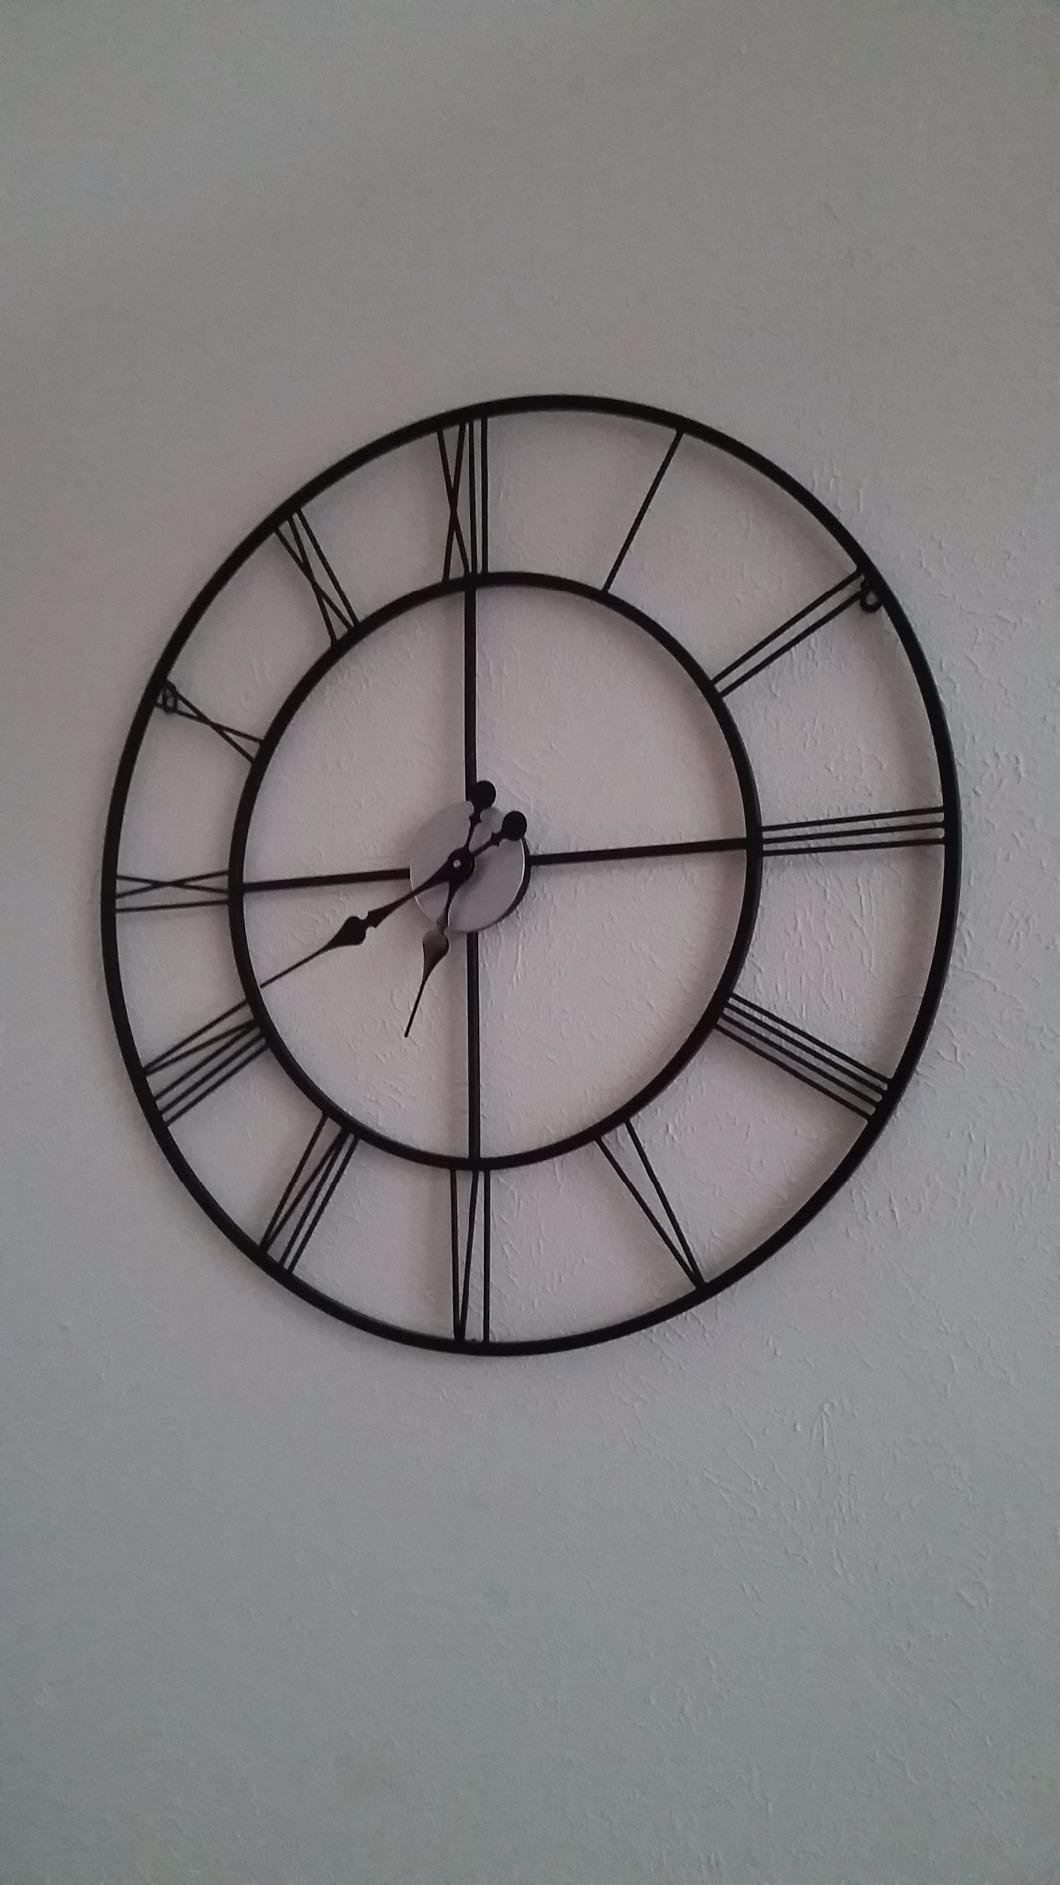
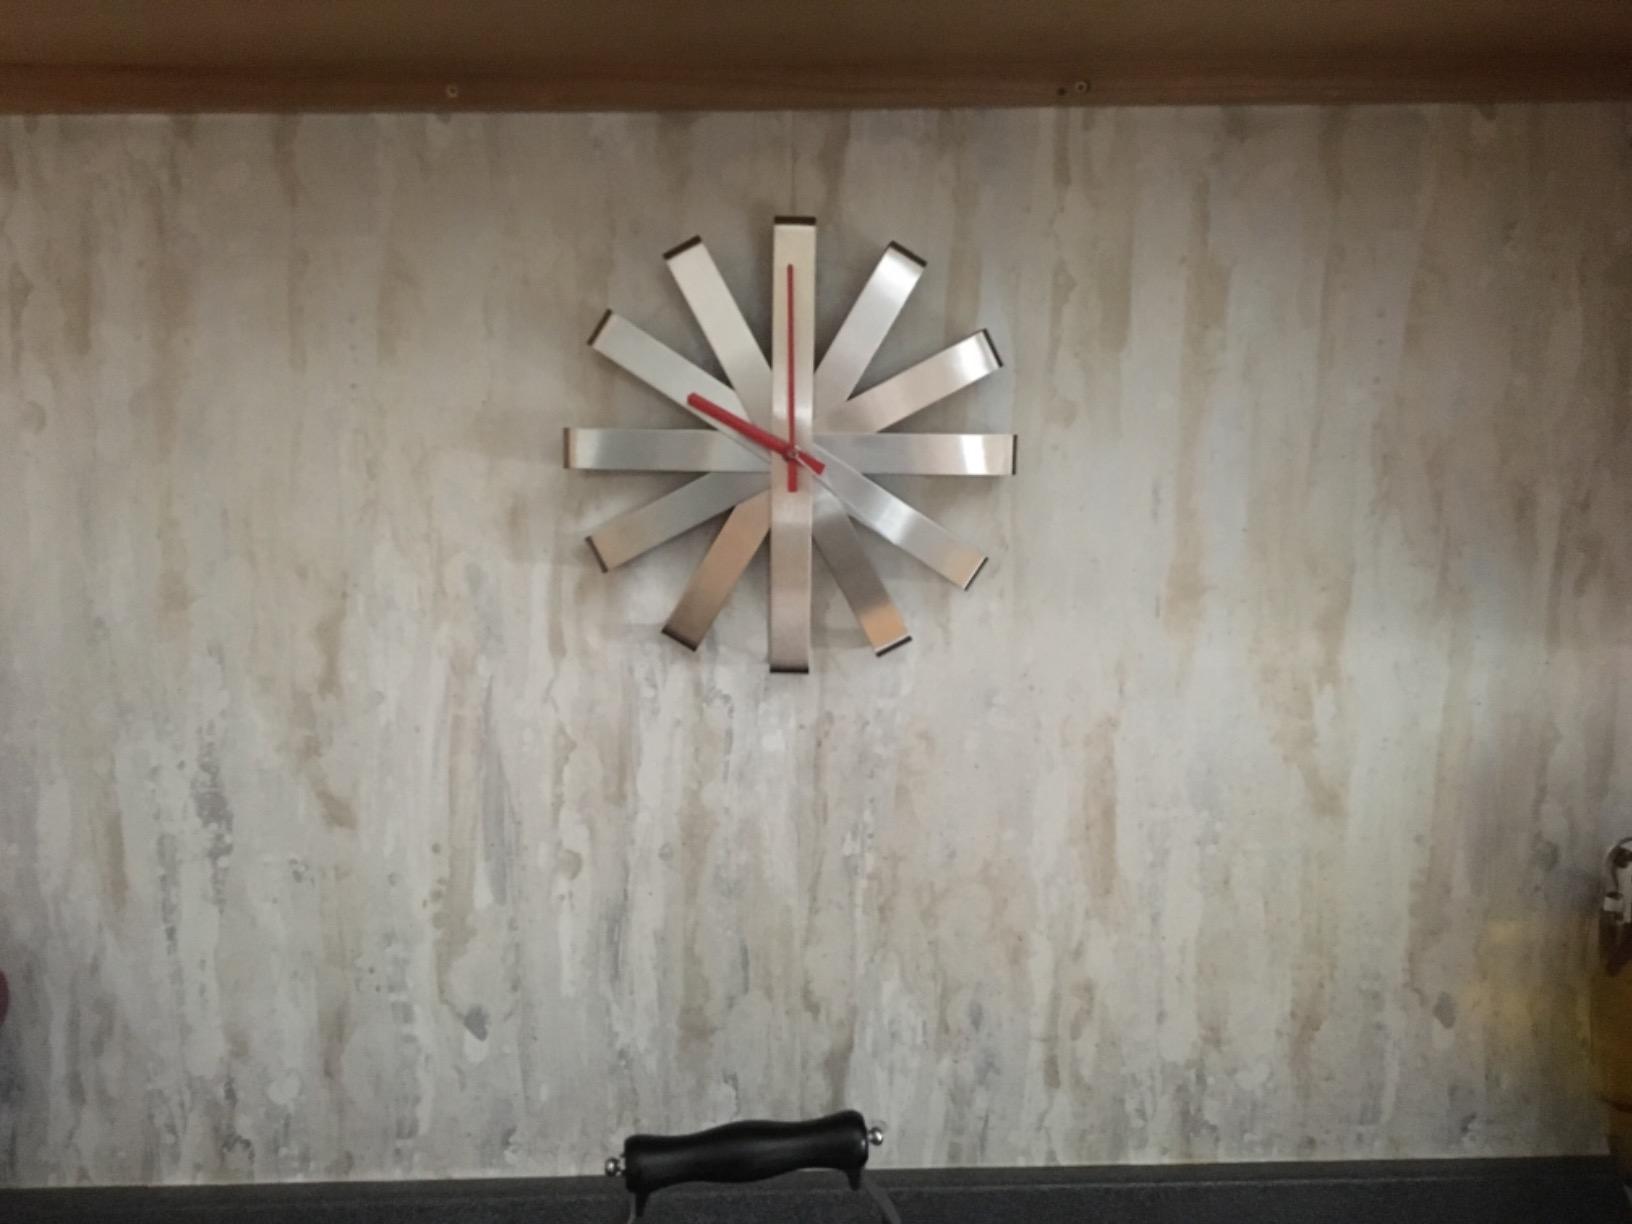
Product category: clock
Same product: no